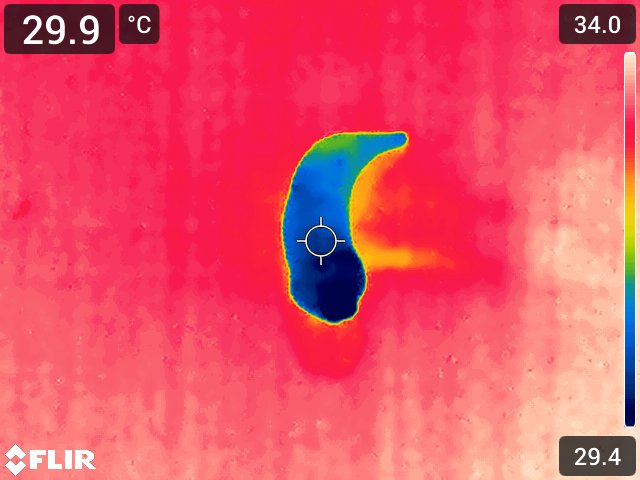
Maturity: adequate_matured